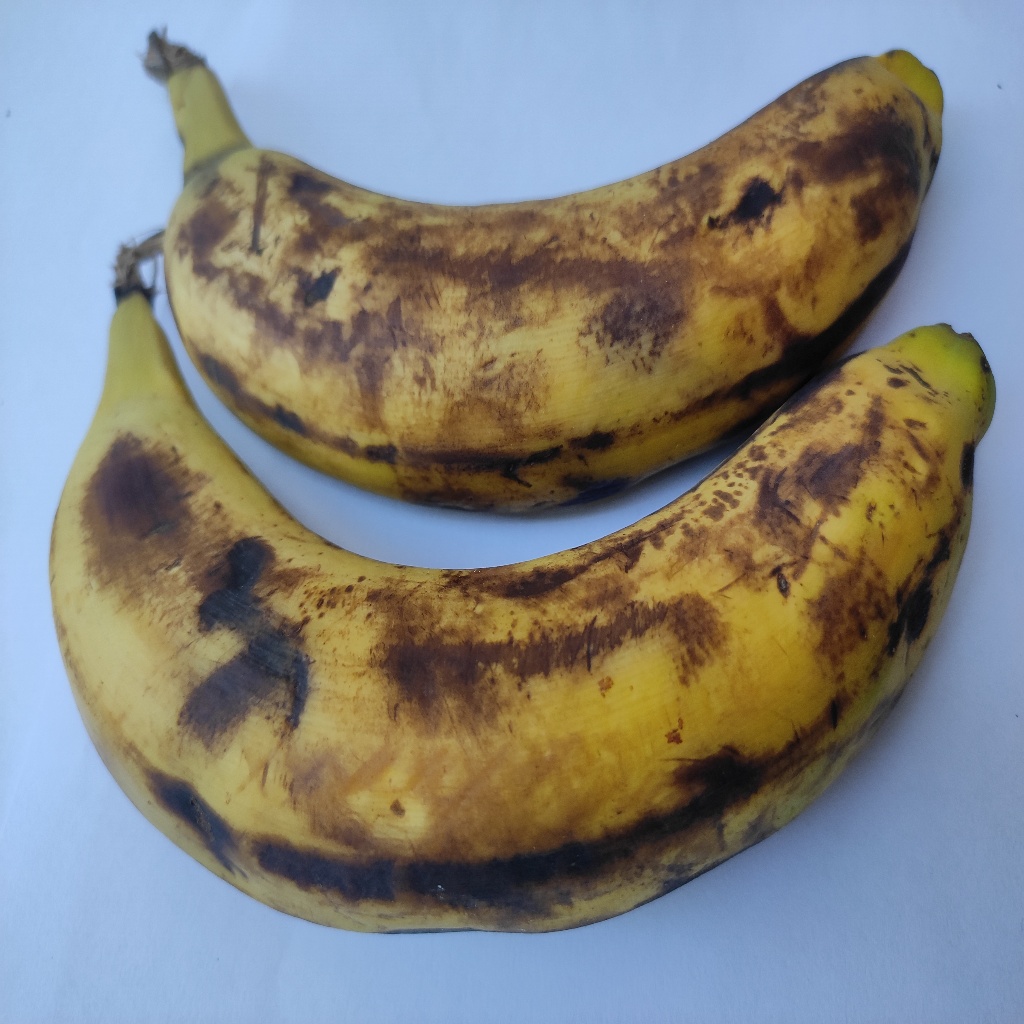
Crop: banana
Quality class: Defect